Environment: lab
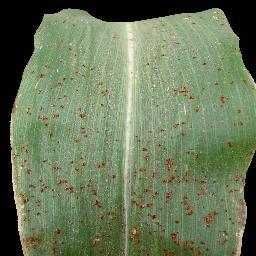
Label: common_rust